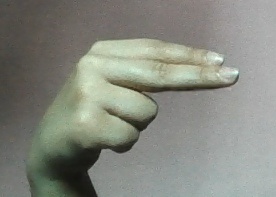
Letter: ain